List of awards and nominations received by Kim Seon-ho

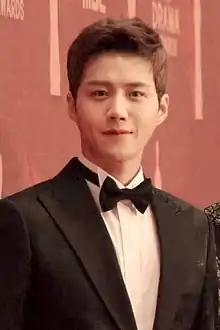
Kim Seon-ho MBC Award 2017

South Korean actor Kim Seon-ho has been recognized with multiple awards and nominations in film and television. He has won one Baeksang Arts Awards, one Blue Dragon Film Awards, one Grand Bell Awards, as well as one Buil Film Awards. He has also won nine times in Asia Artist Awards, making him tie with girlband "Twice".